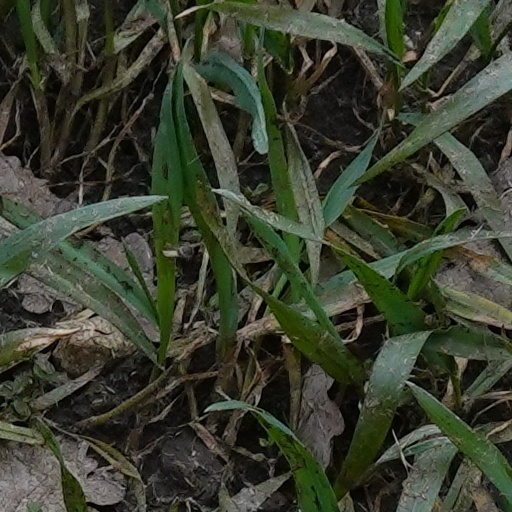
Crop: wheat